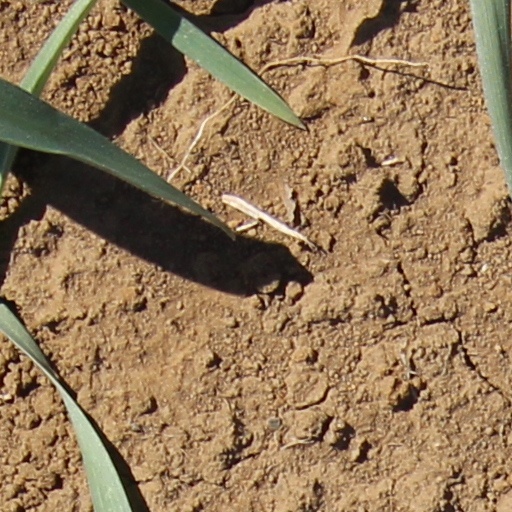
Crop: wheat